Blanca Ovelar

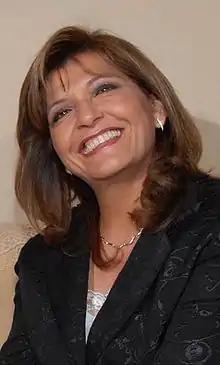
Ovelar in 2008

Blanca Margarita Ovelar de Duarte (born 2 September 1957) is a Paraguayan teacher and politician, currently serving as senator since 2013.